Tom Victor Gausdal

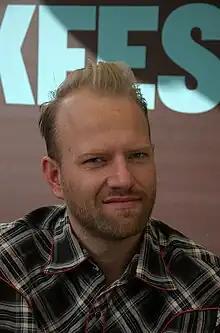
Tom Victor Gausdal

Tom Victor Gausdal (born 1976, Nøtterøy) is a Norwegian chef, and silver medalist of the 2005 Bocuse d'Or. The margin separating Gausdal from gold medal winner Serge Vieira was one point. Gausdal had a period of apprenticeship at Statholdergaarden under Bent Stiansen and was from 1997 to 2008 a member of the Norwegian national chef team. Intent since childhood on a culinary profession, Gausdal considered for a while on becoming a pastry chef.